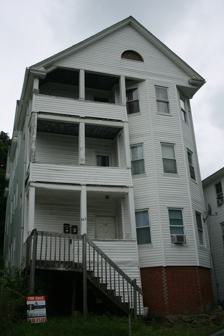
Building: Lydia Blodgett Three-Decker
Country: United States of America
Year built: 1902
United States historic place Lydia Blodgett Three-Decker U.S. National Register of Historic Places Show map of Massachusetts Show map of the United States Location 167 Eastern Ave., Worcester, Massachusetts Coordinates 42°16′29″N 71°47′18″W / 42.27472°N 71.78833°W / 42.27472; -71.78833 Area less than one acre Built 1902 ( 1902 ) Architectural style Queen Anne MPS Worcester Three-Deckers TR NRHP reference No. 89002417 Added to NRHP February 9, 1990 The Lydie Blodgett Three-Decker is a historic triple decker in Worcester, Massachusetts .  Built in 1902, it was listed on the National Register of Historic Places in 1990 as a good example of a Queen Anne triple decker.  Many of its details have been removed or obscured by later exterior siding replacement and porch reconstruction (see photo). Description and history The Lydia Blodgett Three-Decker is located on Worcester's Belmont Hill, a residential area east of its downtown, and stands on the east side of Eastern Avenue, between Vinson and Catharine Streets.  It is a three-story wood-frame structure, set on a high brick foundation and covered by a gabled roof.  When the building was listed on the National Register of Historic Places in 1990, it was called out for its well-preserved Queen Anne styling, including its porch with Tuscan columns, and brackets in the roof corners near projecting bays, but these features have been compromised or lost by subsequent alterations.  The left side of the gable roof extends lower than the right side, and there is a half-round louver in the gable end. The house was built about 1902, when Belmont Hill was undergoing a building boom.  The neighborhood was heavily populated with Scandinavian immigrants, mainly from Sweden and Finland .  The house's first documented owners were the heirs of Lydia Blodgett, who also owned two other buildings nearby.  Early residents included workers at Worcester's manufacturing businesses, as well as a painter and a coachman.  August Westbom, a dry goods merchant who was an early resident, eventually bought the building, continuing to occupy it into the 1930s. See also National Register of Historic Places listings in eastern Worcester, Massachusetts References